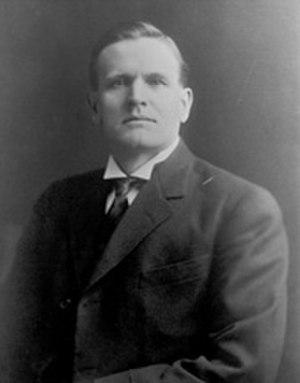
Le Wisconsin élit deux membres du Sénat des États-Unis : un sénateur de classe 1 et un sénateur de classe 3.